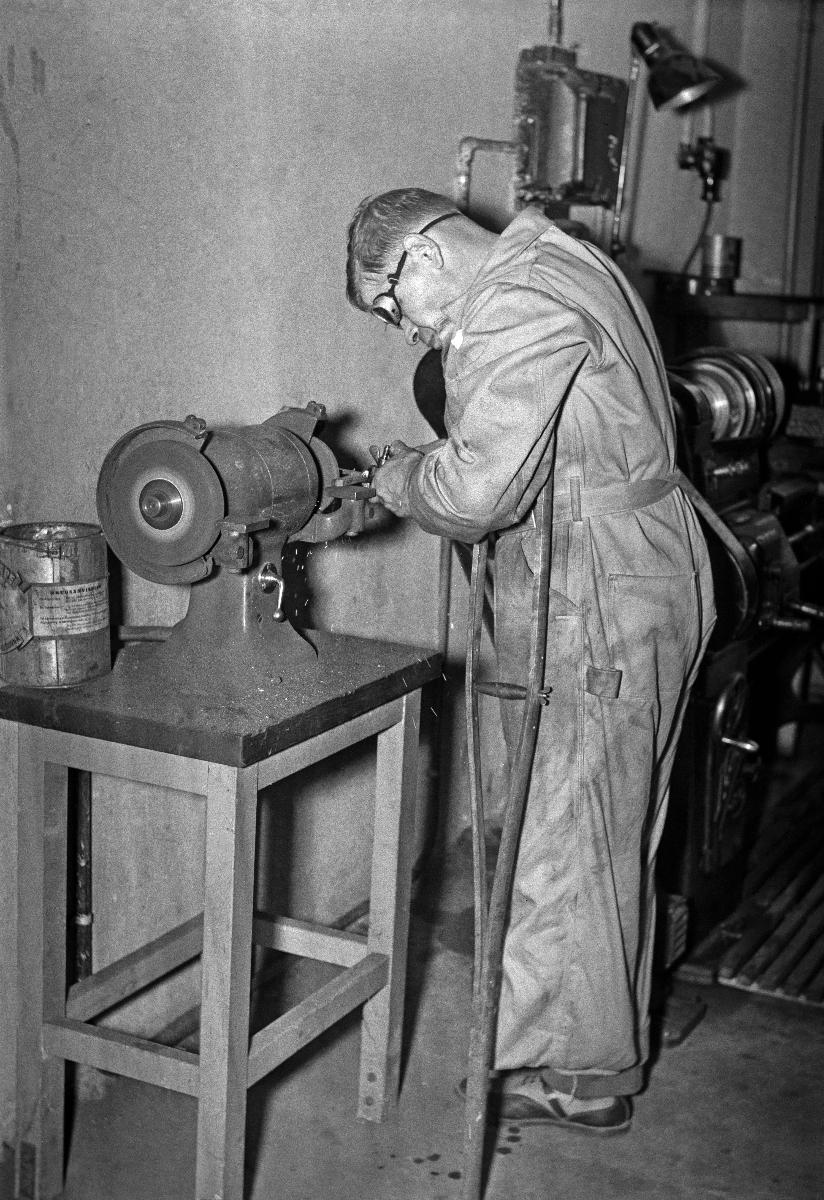
Erikoiskursseja sotainvalideille
Specialkurser för krigsinvalider; Special courses for war disabled
sisällön kuvaus: Ammatinedistämislaitoksen erikoiskursseja sotainvalideille Helsingissä syyskuussa 1940. content description: Vocational courses for war disabled in Helsinki September 1940. innehållsbeskrivning: Anstalten för yrkenas främjandes specialkurser för krigsinvalider i Helsingfors september 1940.
Kuvaaja: Sundström, Hugo, kuvaaja
Vuosi: 1940
Paikka: Suomi, Uusimaa, Helsinki
Aiheet: HBL; sotainvalidit; ammatillinen koulutus; uudelleen kouluttautuminen; disabled veterans; disabled; disabled in war; courses; education; professional education; vocational education and training; krigsinvalider; invalider; kurser; skolning; yrkesskolning; yrkesutbildning